Esilda Villa

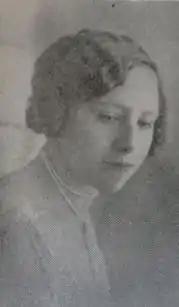

Esilda Villa (18 December 1909 – 11 May 1947) was the first woman to become a lawyer in Bolivia and was instrumental in the women's movement in the early twentieth century in her country. After passing her examination in 1928, she was refused a license to practice because women were not citizens at that time and could not complete the mandatory military service. International pressure was brought to bear and she finally earned her license in 1929. Ten years later when she passed examination to become a trial lawyer, the Supreme Court again refused to issue a license on the basis that women were incapable of practicing law. She successfully earned her license within a month and practiced until her untimely death from a traffic accident.